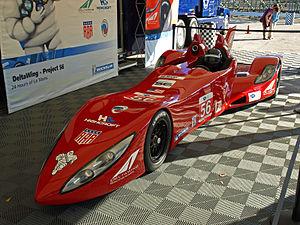
L’Aston Martin AMR-One est une voiture de course conçue et développée conjointement par le préparateur automobile Prodrive et l’écurie britannique Aston Martin Racing pour répondre au règlement des Le Mans Prototype de l'Automobile Club de l'Ouest.
La DeltaWing, également appelée DeltaWing LM12, est une voiture de course de type sport-prototype, construite en deux exemplaires par la compagnie DeltaWing Racing Cars. A l'origine, elle est pensée pour l'Indycar, en vue de la saison 2012. Mais un projet réalisé par Dallara est préféré par les organisateurs. Finalement, le projet Deltawing est repensé et soumis aux organisateurs des 24 Heures du Mans, l'Automobile Club de l'Ouest.